1955 World Series

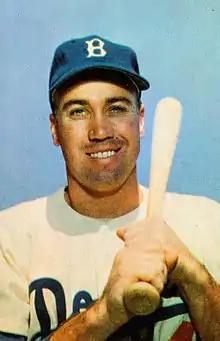
Duke Snider

Gil McDougald's one-out home run in the first off Carl Erskine put the Yankees up 1–0. In the second, Joe Collins drew a leadoff walk, moved two bases on two groundouts, and scored on Phil Rizzuto's single. In the third, Sandy Amoros drew a leadoff walk off Don Larsen and scored on Jim Gilliam's RBI double. In the top of the fourth, after a leadoff walk and single, Don Bessent relieved Erksine and allowed an RBI single to Billy Martin, but in the bottom of the inning, Roy Campanella hit a leadoff home run and after a single, Gil Hodges's two-run home run put the Dodgers up 4–3. Duke Snider's three-run home run next inning off Johnny Kucks extended their lead to 7–3. In the top of the sixth, Elston Howard hit a leadoff single off Clem Labine and scored on Billy Martin's double. One out later, Eddie Robinson's RBI single cut the Dodgers' lead to 7–5, but the Dodgers added a run in the seventh on three consecutive leadoff singles by Campanella, Carl Furillo and Gil Hodges off Rip Coleman. Labine earned the win with innings to close as the Dodgers tied the series with an 8–5 win.